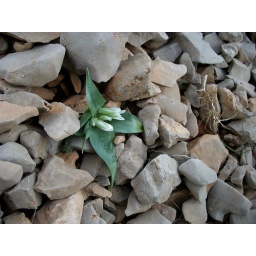
Flower between the rocks at Zabadani's mountains in Syria